Otto Fried

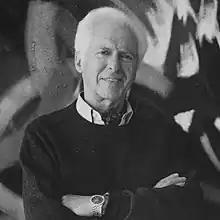
Otto Fried in his studio in Paris 1998

Otto Fried saw himself primarily as a painter; however, his extensive oeuvre consists not only of paintings and drawings but also of sculptures and objects of everyday use. From his early landscape themes, still lifes, and portraits he developed an abstract formal and pictorial language in which circular movements and forms became dominant. Works by Otto Fried are to be found in numerous private and public collections, including the Musée nationale d'art moderne, Centre Georges-Pompidou in Paris, the Metropolitan Museum of Art, and the Museum of Modern Art in New York.